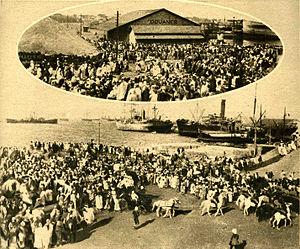
Le recrutement des troupes noires
1918 est une année commune commençant un mardi.
Les Quatre Communes, ou Quatre Vieilles, sont Saint-Louis, Gorée, Rufisque et Dakar.
Blaise Diagne est un homme politique français, né le 13 octobre 1872 à Gorée au Sénégal et mort le 11 mai 1934 à Cambo-les-Bains en France. Il est le premier député africain élu à la Chambre des députés française. En effet, jusqu'à cette date, les précédents députés noirs au parlement de la France étaient originaires des colonies françaises des Amériques. Il est également le premier Africain sous-secrétaire d'État aux Colonies. Baignant dans une culture politique assimilationniste, il doit sa renommée à sa volonté de faire participer pleinement les Africains à la politique française aussi bien durant la mise en place des structures coloniales qu'une fois ces dernières installées. Il a également joué un rôle important en faveur des droits des Africains engagés dans les troupes coloniales.